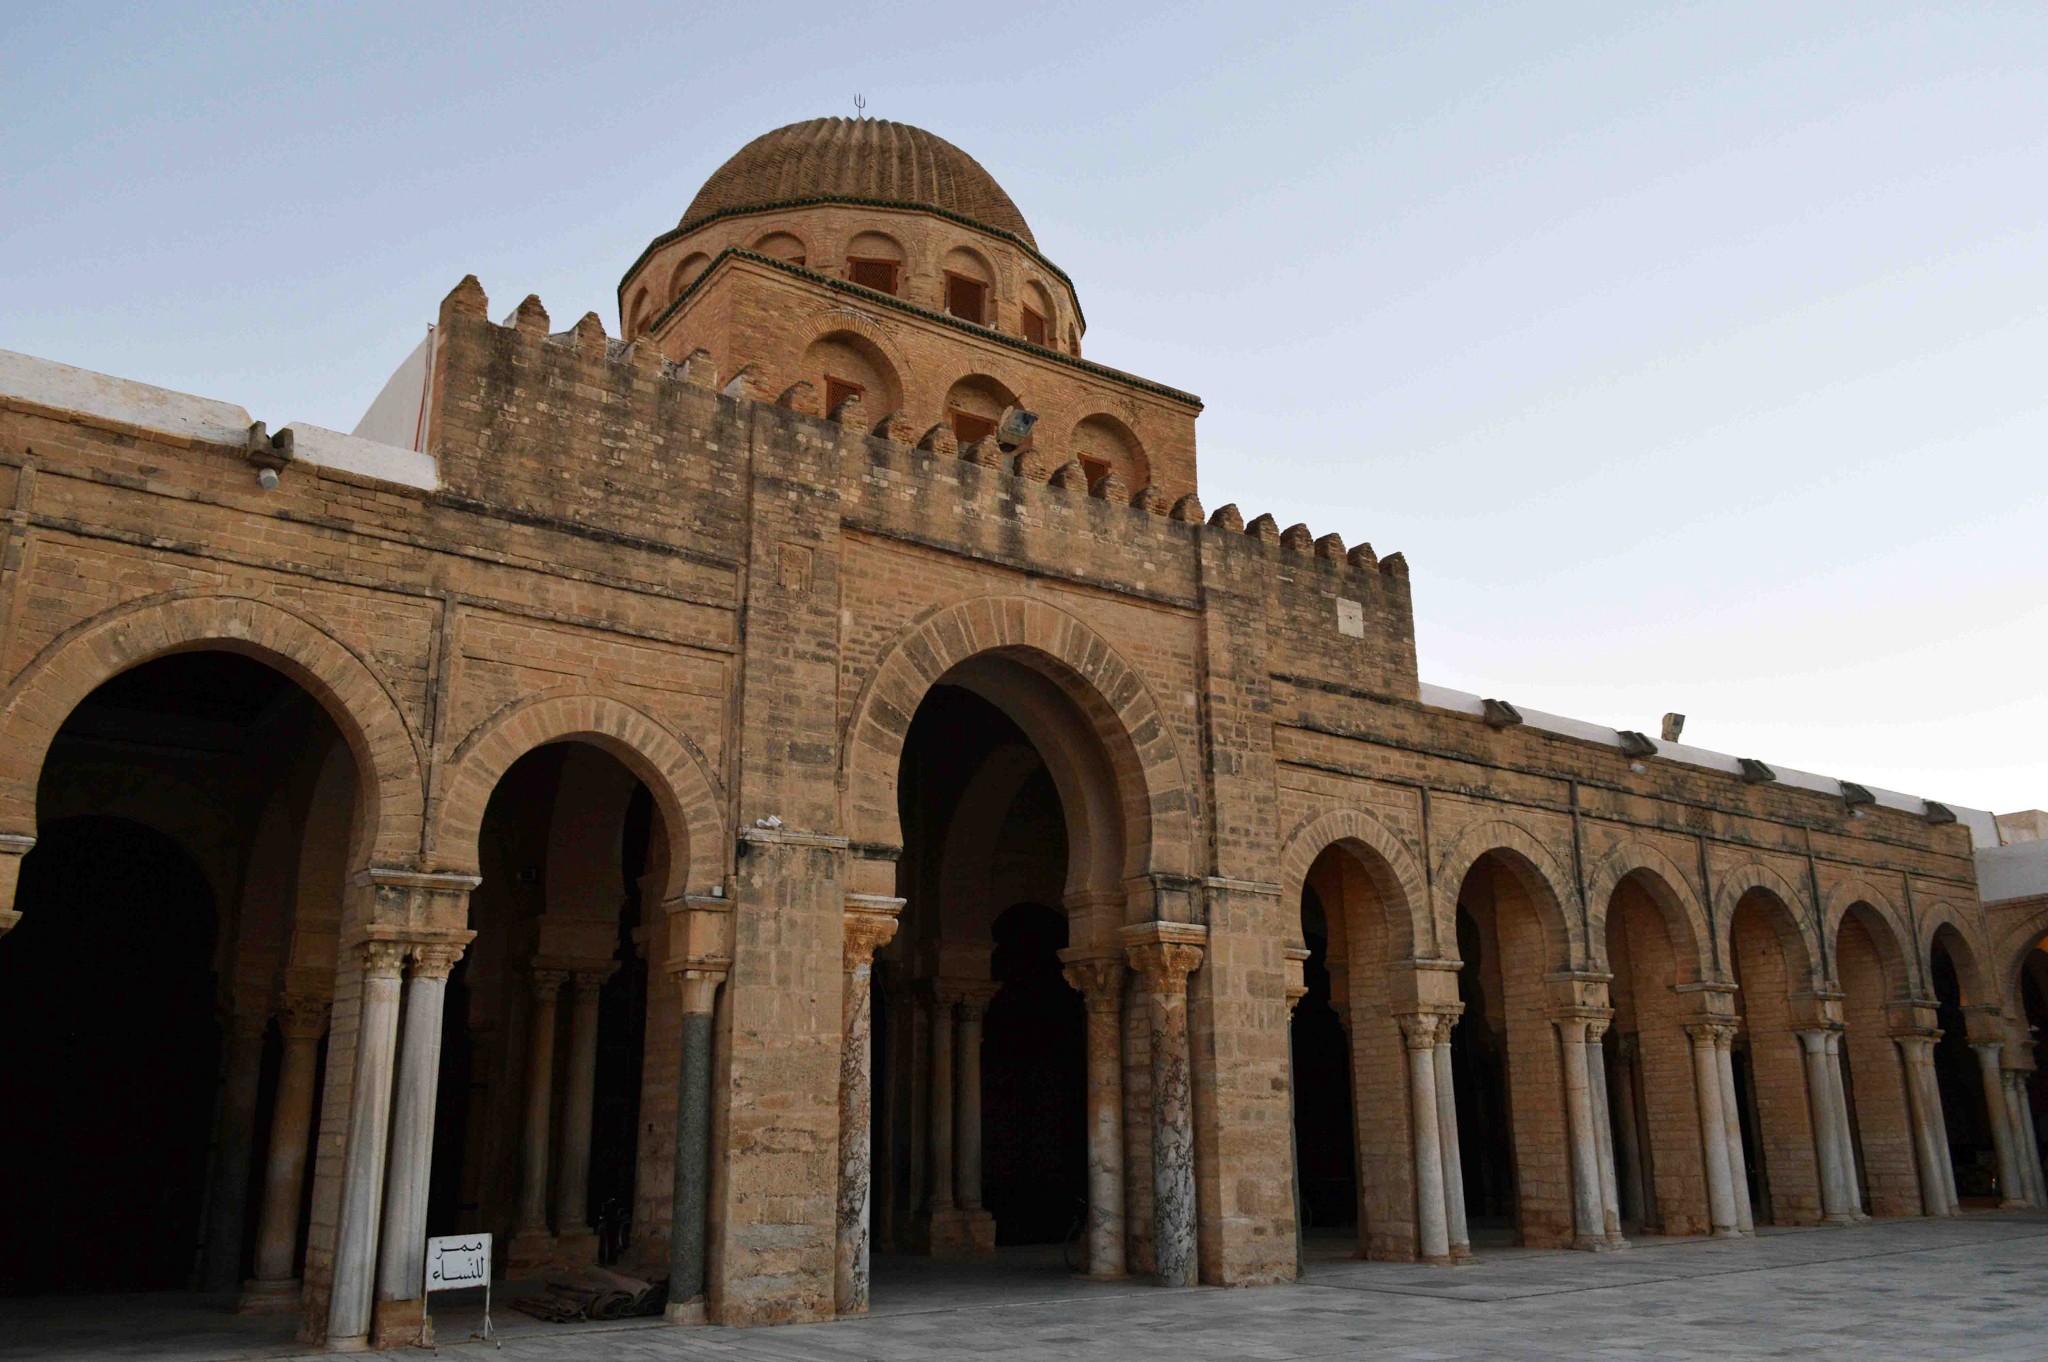
kairouan, historic site, holy places, landmark, arch, building, architecture, arcade, caravanserai, mosque, place of worship, fortification, khanqah, classical architecture, tomb, facade, unesco world heritage site, medieval architecture, tourism, dome, tourist attraction